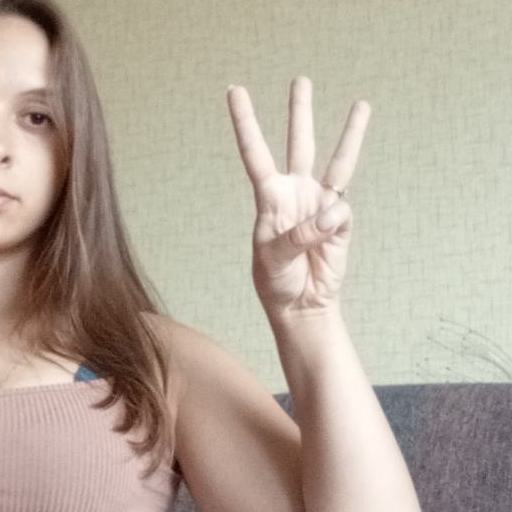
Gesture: three